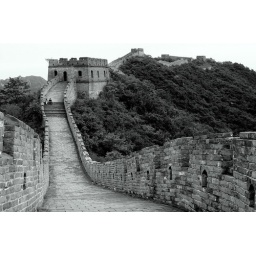
The Great Wall of China in black and white